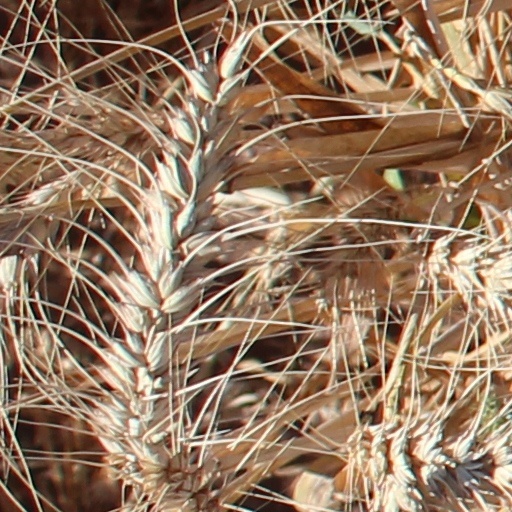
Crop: wheat